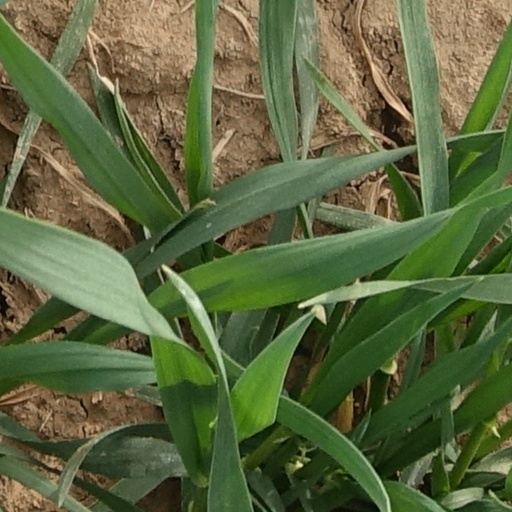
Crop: wheat